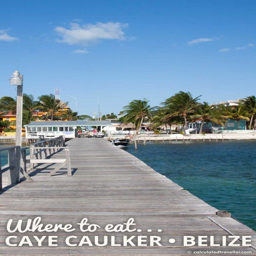
where to eat by calculated traveller